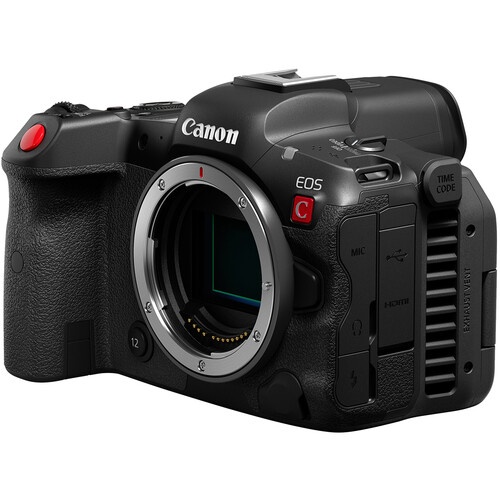
Canon EOS R5 C Mirrorless Cinema Camera
Key Features Two Cameras in One Body: Photo + Cinema 45MP Stills, Full-Frame 8K CMOS Sensor Photo/Video Switch Changes Settings Menu JPEG/C-RAW, 12-Bit Cinema RAW Light Dual Pixel CMOS AF with Eye Detection CFexpress Type-B and SD UHS-II Slots Dual-Slot Record, Unlimited Record Time Timecode DIN Port, Multi-Function Shoe 4-Channel Audio Record with XLR Adapter 13 Reassignable Buttons Common Features & Technology as the EOS R5 Canon's 45MP full-frame CMOS imaging sensor is at the heart of the EOS R5 C camera's superb image quality, which also leads the way for impressive 8K60 RAW cinematic video shooting. Focus and speed are paramount in the EOS R5 C camera, providing impressive still-image continuous capture at speeds of up to 20 fps Dual Pixel CMOS AF II capability, to track split second movements of even the most elusive subjects With 1053 Automatic AF zones, it is easy to photograph people with the use of Eye, Face, and Head Detection AF, or intuitively track the whole body, face, or eyes of cats, dogs, or birds with Animal Detection AF For those with the need for speed, Canon has also included still-image vehicle subject detection to assist with accurate tracking of cars and motorcycles Connectivity like 5 and 2.4GHz Wi-Fi and Bluetooth is also included for the transfer of still images Video Control for the Dedicated Video Professional As soon as the EOS R5 C's main switch is moved to the "video" position, the familiar Cinema EOS menu system and interface take over. Expected high-level video features such as waveform monitors, video codec options, and extensive audio control become available, greatly expanding the EOS R5 C's video potential for the experienced camera operator or video content creator. During "photo" operation, menus are nearly the same as they are on the EOS R5 camera. Ergonomic EOS Design The EOS R5 C camera's body design is incredibly compact and lightweight. When paired with a Canon RF lens (or EF lens using the Mount Adapter EF-EOS R), it offers outstanding performance that fits easily and comfortably in your hand, making handheld shooting a breeze whether shooting video or still images. Its electronic viewfinder is optically extended, for eye-level viewing similar to the conventional EOS R5 camera, and it uses the same ergonomic grip design. CMOS Sensor and DIGIC X Processor The 8K CMOS sensor and DIGIC X processor produce high-quality video at up to 8K60 resolution. Use of the Cinema RAW Light format with its high-efficiency mode enables internal card recording without an external recorder. The EOS R5 C camera supports HDR recording in Hybrid Log Gamma (HLG) and Perceptual Quantization (PQ) format, which helps ensure full color rendition and wide latitude with a great range from black to pure white, outstanding for the delivery of livestreams, broadcasts, and post-production projects. 8K60 RAW Recording Cinema RAW Light in 8K is amazing for post-production grading and archiving, or MP4, which is optimized for faster online use. 5.9K in Super 35mm mode and 2.9K in Super 16mm mode are also available for internal recording to CFexpress cards. Cinema RAW Light video files have been optimized for better efficiency to achieve 12-bit recording in all frame rates. Thanks to three newly developed Cinema RAW Light modes (High-quality RAW HQ, standard-quality RAW ST, and Light recording RAW LT), users can select the RAW video mode according to their shooting needs. Lighter, smaller proxy video files can also be recorded while shooting 8K. The EOS R5 C camera supports RAW output via HDMI and ProRes RAW recording with compatible external recorders such as Atomos devices. By connecting the EOS R5 C camera with a supported external recorder, users can shoot in Apple ProRes RAW at up to 8K30. Proxy data can also be simultaneously recorded to an SD card in-camera, providing efficient post-production operations. Note: Only Atomos NINJA V+ is supported as of January 2022. A separate HDMI cable is required to connect to the NINJA V+. Different File Formats and Simultaneous Recording Along with Cinema RAW Light, which provides light data sizes for RAW recording, the EOS R5 C camera supports MXF-based XF-AVC as well as the highly versatile MP4. The EOS R5 C camera is also capable of recording two independent video files simultaneously, such as Cinema RAW Light and MP4 at various resolutions including 4K and HD, as well as lightweight proxy files for various professional workflows. XF-AVC offers robust 10-bit 4:2:2 files in a .MXF wrapper for simple compatibility with non-linear editing systems (NLEs) and existing workflows. Internal Cooling Fan Enables Nonstop 8K60 Recording The EOS R5 C camera features a cooling fan built into the body, forcing out the heat from inside, enabling continuous and virtually limitless shooting of high-definition 8K60 video without interruption. Expanded Interface for Professional Needs The EOS R5 C camera provides a timecode input/output terminal for easy synchronization when shooting with multiple cameras and other interfaces. A cable protector is also included as standard to prevent cable disconnection or damage to the terminal if strong force is applied when connecting interface or HDMI cables. Multi-Function Shoe for Audio Recording Canon's multi-function shoe with digital audio interface supports the optional TASCAM CA-XLR2d-C professional audio XLR microphone adapter for up to 4-channel audio. This optional accessory adds two full-sized XLR terminals with phantom power and shotgun mic mount, enabling digital 4-channel and 24-bit audio recording to meet professional video production needs. Multiple Power Options The addition of Cinema RAW Light recording at higher resolutions and frame rates demands additional power for full lens functionality. In full-frame 8K60, Super 35 5.9K60, and Super 16 2.9K120 with Cinema RAW Light recording, standard LP-E6NH, LP-E6, or LP-E6N battery packs will not be able to power the electronics of RF lenses or EF lenses attached via an adapter. You can use purely mechanical lenses without issue at these settings. To gain full electronic lens functionality with all Cinema RAW Light resolutions and frame rates, you can use utilize the CA-946 power adapter with the new DR-E6C DC coupler for mains or pro D-Tap battery power sources, or you can use a power bank such as the Anker PowerCode 26800mAh PD 13 Full-Featured Assignable Buttons The EOS R5 C camera is designed with operational flexibility in mind, conforming to each individual professional workflow, including 13 marked, assignable buttons that allow for user-friendly customized operation. 4K and 2K Oversampling The EOS R5 C camera reads out signals for all effective pixels from its full-frame 8K sensor, enabling 4:2:2 10-bit high-definition recording through oversampling during 4K and 2K video recording. A high-definition debayer algorithm has been included and the 4K generated from the abundant RGB data of the 8K sensor enables more refined imaging capabilities with less incidence of moiré, false colors, "jaggies", and noise. Up to 4K120 Slow and Fast Motion Recording Mode in 4:2:2 10-Bit The EOS R5 C camera can record High Frame Rate (HFR) movies at up to 120p at DCI/UHD 4K resolutions (4096 x 2160/3840 x 2160) in 4:2:2 10-bit without cropping the sensor. Great for shooting scenes full of fast-paced action, the EOS R5 C camera's fast and intuitive autofocus remains enabled even during HFR recording, making it ideal when shooting from a gimbal or drone, delivering outstanding focus accuracy at HFR or at common frame rates. Simultaneous Audio Recording Enabled with HFR Unlike some other cameras where audio is not recorded during HFR shooting, the EOS R5 C camera can record .WAV audio as a separate file from video, virtually eliminating the need for separate audio recording and delivering HFR video and audio files in one convenient device when shooting slow motion or fast motion video. Canon Log 3 Expands Expressive Possibilities The EOS R5 C camera features Canon Log 3, which is found in many Canon cameras and works with multiple Canon EOS and Cinema EOS cameras. The wide dynamic range can be used for a wider range of grading after shooting. Canon Log 3 is a gamma that is designed for simple grading, such as tightening dark areas and adjusting tones. It carries on Canon Log's ease of use with less noticeable noise. It can also be used when shooting with other Cinema EOS system cameras such as the EOS C300 Mark III and EOS C70 cameras. Enhanced Image Stabilization Enhanced image stabilization is achieved through coordinated control when Canon's RF lenses with optical IS are combined with the EOS R5 C camera's electronic IS when shooting XF-AVC or MP4 formats. With an RF lens that has optical IS and the electronic IS in the EOS R5 C camera, coordinated control helps achieve the optimum hand-shake correction effects. This helps achieve better anti-vibration performance than with conventional IS-equipped EF lenses (using optional Mount Adapter EF-EOS R) and electronic IS together. Canon VR with RF5.2mm F2.8 L Dual Fisheye Lens Support and Workflow The EOS R5 C camera is an excellent camera pairing with Canon's RF5.2mm F2.8 L Dual Fisheye Lens to achieve stereoscopic 3D 180° VR video (viewing in 3D requires the use of a compatible Head Mount Display). A plug-in for Adobe Premiere Pro and Canon's EOS VR Utility are available to streamline the workflow from shooting to editing. Dual Pixel CMOS AF with iTR AF X Canon's Dual Pixel CMOS AF technology uses every pixel on the imaging sensor to detect focus, and also to capture actual image information achieving both high precision focusing and high image quality. With most Canon RF and EF lenses, AF for video can be carried out over approximately 80% of the vertical and horizontal area of the screen. Touch AF allows positioning an AF point by simply touching the LCD screen, in addition to quick manual positioning with the 8-way multi-controller on the rear of the camera. The camera features Eye AF/Head Detection AF, developed with the use of deep learning technology to improve subject tracking. It also provides human detection (eyes/face/head), allowing it to track subjects accurately even when AF control is not available. Users can track focusing as desired depending on their subject or shooting situation. A wide variety of AF modes enable autofocus shooting that flexibly responds to the subject's movement. Users can leave focusing to the camera and concentrate on their camera work. Still Imaging Features High Still-Image Quality Featuring a 45MP Full-Frame CMOS Sensor & DIGIC X Processor. Still-imaging features and operation are nearly identical to Canon's EOS R5 camera. The EOS R5 C camera features the same Canon-developed CMOS sensor with approx. 45 effective megapixels, and a DIGIC X Image Processor to enhance the speed of operations across the board. This means fast, efficient performance and phenomenal image quality for big prints, impressive video, and more. DIGIC X Image Processor with an ISO Range of 100-51200; Expandable to 102400 Delivering high standard and expanded ISOs (for still images), and a broad range of options to help enhance shooting in varied and fast-changing lighting situations, the EOS R5 C camera can shoot at expanded sensitivities down to ISO 50 (L) and up to 102400 (H). High-Speed Continuous Shooting High-speed continuous shooting of up to 12 fps with Mechanical Shutter and up to 20 fps Electronic (Silent) Shutter High-speed continuous shooting with full AF subject detection and tracking, at all still-image quality settings A high-precision Dual Pixel CMOS AF system allows the EOS R5 C camera to reliably capture approximately 100% of the still-image area, with most Canon lenses Same Subject Detection and Tracking AF as the Canon EOS R5 The same subject detection and tracking AF as the Canon EOS R5 Camera, even at shooting speeds as fast as 20 fps. Head and Eye Detection Select "People" as the EOS R5 C's "subjects to detect," and like the EOS R5, it can focus on a detected person's eyes, face, head (if a face is obscured), or even entire body if a head cannot be detected. Animal Detection For still images, the same revolutionary Animal Detection AF as the EOS R5 can identify and focus upon eyes, faces, or bodies of birds, cats, and dogs, and can do so over virtually the entire image area with many Canon lenses. This opens up game-changing possibilities for wildlife images, even with subjects as challenging as birds in flight. Vehicle Detection Carried over from the high-performance Canon EOS R3 camera, the EOS R5 C adds Vehicle Detection AF as a subject detection option, during still-image shooting. Cars and motorcycles, especially in racing applications, can be identified and tracked, even at high speeds. User-selectable Spot Detection lets the R5 C's AF detect the helmets of an exposed rider or driver, and put focus upon them, instead of the leading edge of the vehicle. AF Area Flexibility Select the size of the active AF area from a precise single AF point to the entire available AF area and rapidly move a user-selected area via the 8-way multi-controller on the back of the camera. The EOS R5 C has the same range of choices for still-image AF method selection as the EOS R5 camera. AF Area Coverage of Approx. 100% x 100% for Still Images The EOS R5 C camera features an expansive focus area of approximately 100% horizontal and 100% vertical when working with select RF and EF lenses, during still-image shooting. With older EF lenses, or with EF Extender types I and II, the EOS R5 C focuses on approx. 80% horizontally and 80% vertically of the image. This means fast and impressive focusing even when composing your subject far from the center of the frame. EV -6 Low-Light Autofocus Great for night photography or in very low-light settings, the EOS R5 C camera's brilliant AF can operate for still images in light as dim as a light rating of EV -6 where other AF systems may fail or search. Still-image AF is possible with lens + Canon RF tele extender combinations having maximum effective apertures as slow as f/22 - meaning AF is still possible with the RF 800mm f/11 IS STM + RF 2x Extender. In the Box Canon EOS R5 C Mirrorless Cinema Camera
Brand: Canon
Category: Cameras & Optics > Cameras > Video Cameras > Cinema Video Cameras